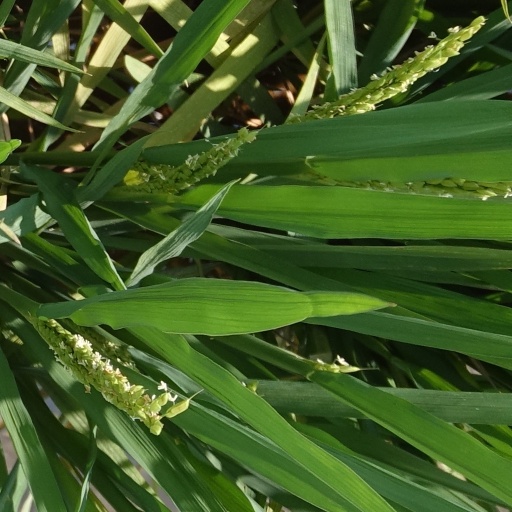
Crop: rice